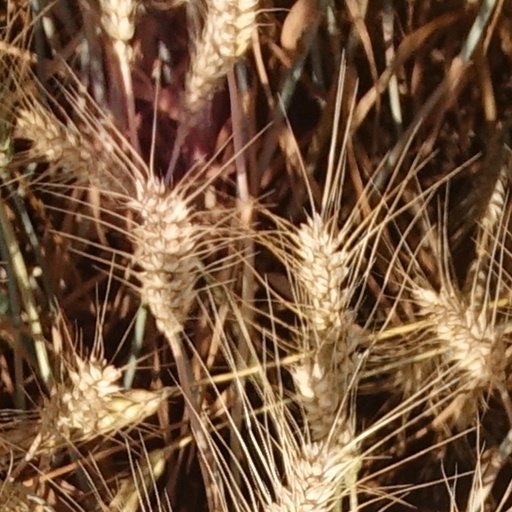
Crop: wheat